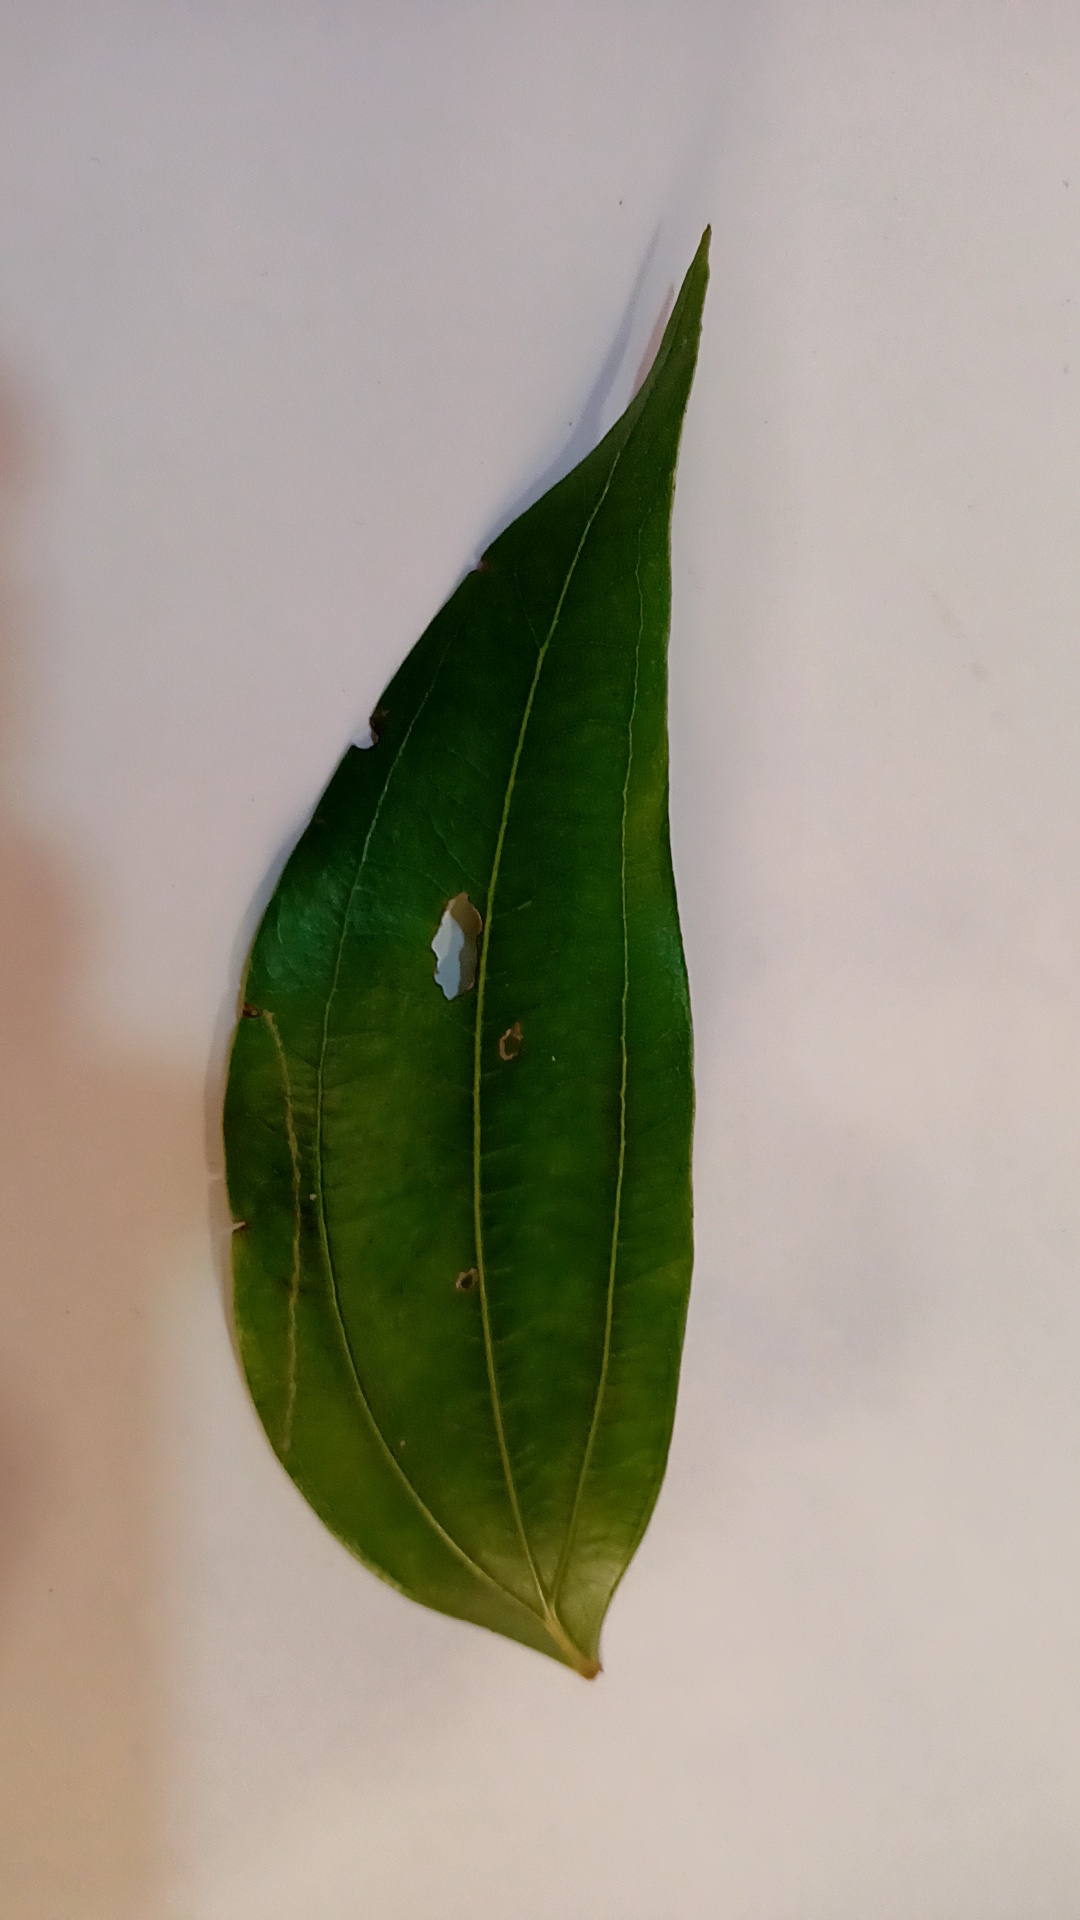
Label: Disease